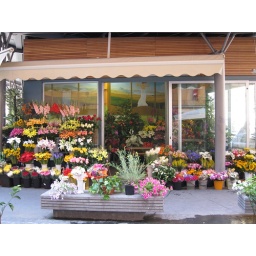
There are flower stalls, florists, and blooming plants all over Rome.